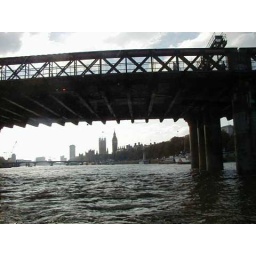
Some bridge with the clock tower and the Palace at Westminster in the distance.